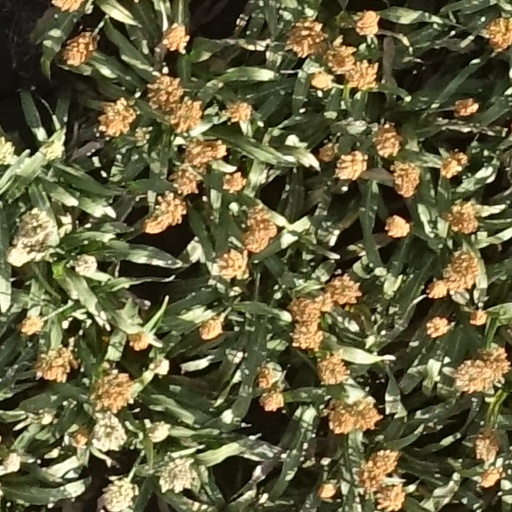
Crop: sorghum